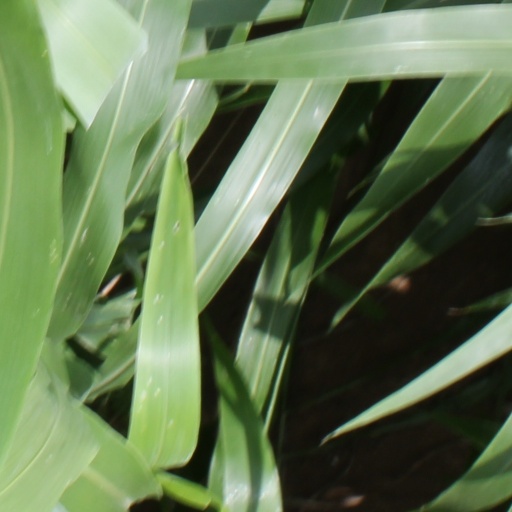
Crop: sorghum